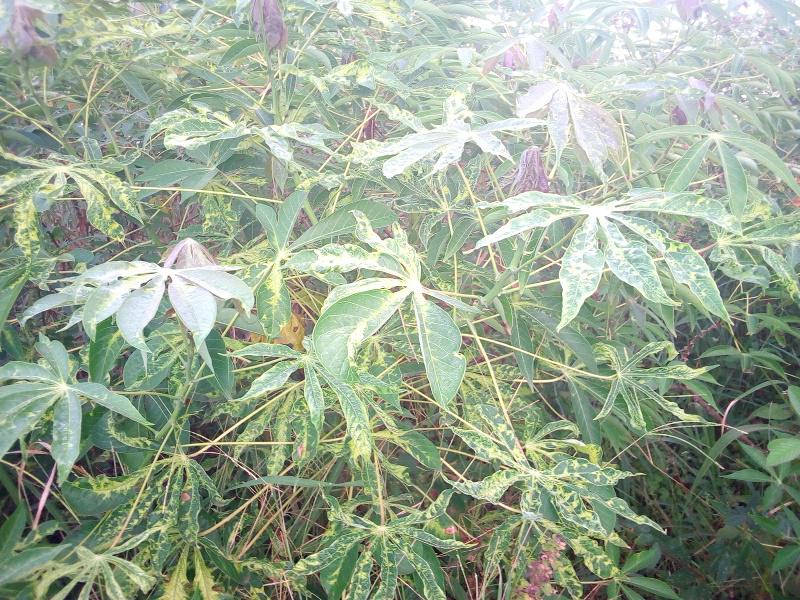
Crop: cassava
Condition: mosaic_disease